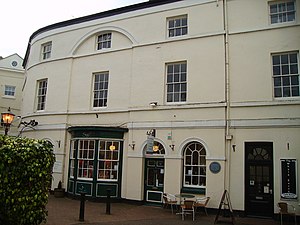
Monmouth Heritage Trail
White Swan Inn
Monmouth Heritage Trail er en vandrerute, der forbinder en række seværdigheder i byen Monmouth i Wales.